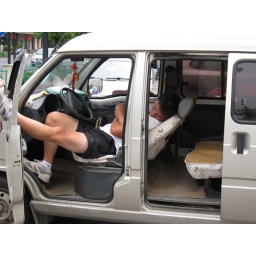
Dude sleeping in the car in the middle of a crossing